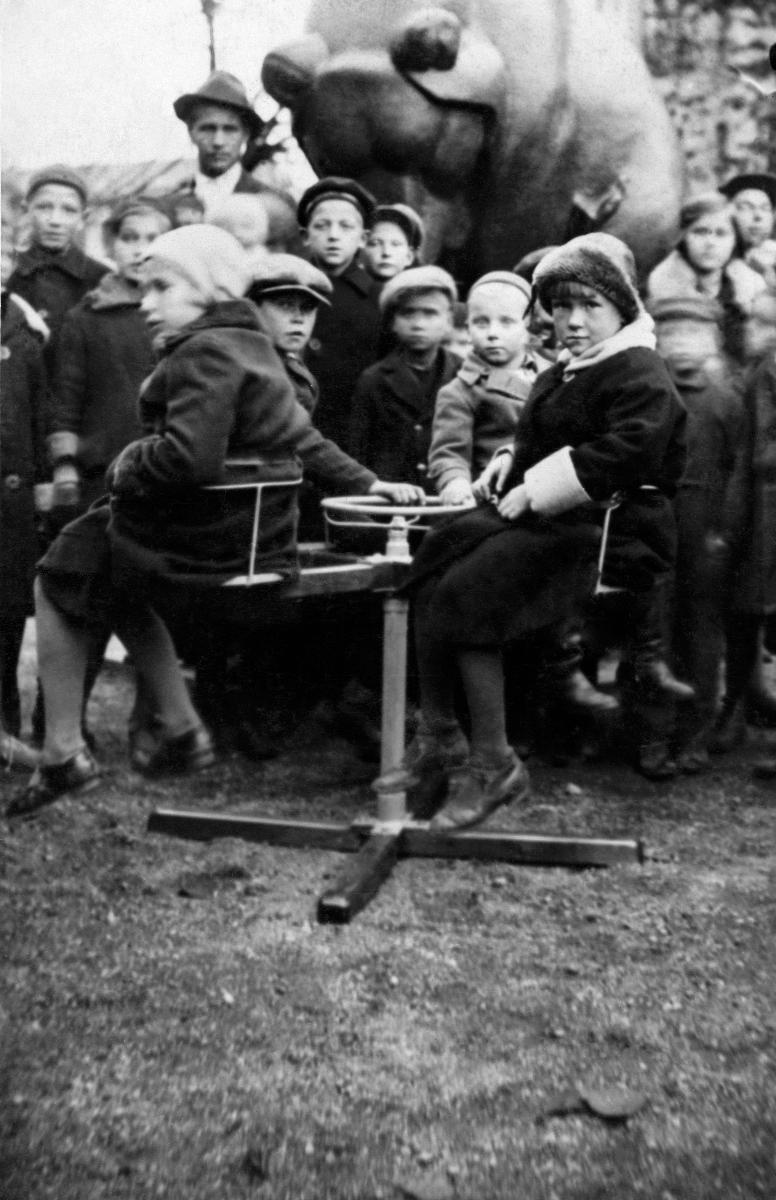
Lastenkaruselli Kallion Karhupuistossa
Children's carousel in Karhupuisto park in Kallio
sisällön kuvaus: Puistokaruselli. Lapsia lastenkarusellissa Kallion Karhupuistossa Helsingissä 1933. content description: A park carousel. Children in a children's carousel in Karhupuisto park in Kallio, Helsinki 1933.
Vuosi: 1933
Paikka: Suomi; Suomi, Uusimaa, Helsinki; Suomi, Uusimaa, Helsinki, Kallio Helsinki
Aiheet: lapset (ikäryhmät); puistot; karusellit; leikkipaikat; children (age groups); parks; merry-go-rounds; playsites; people; children; carousels; play; games; barn (åldersgrupper); parker; karuseller; lekplatser (barn)